HPE Integrity Servers

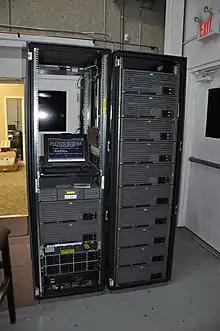
Rack with Integrity rx4640 servers

The 7U rx4610 utilizes Itanium 1 CPUs with support for up to four single-core CPUs, 64GB RAM and 10 PCI 64-bit slots.